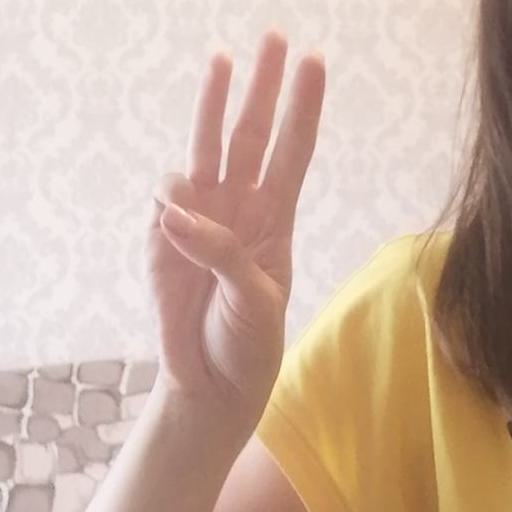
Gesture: three